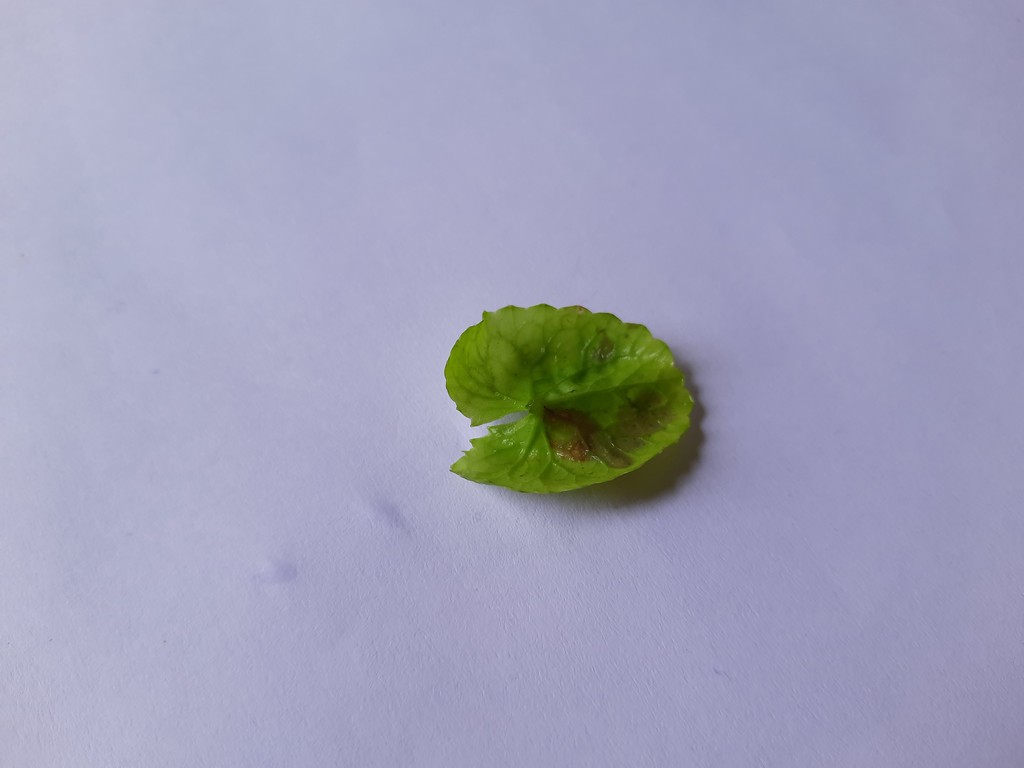
Label: Unhealthy